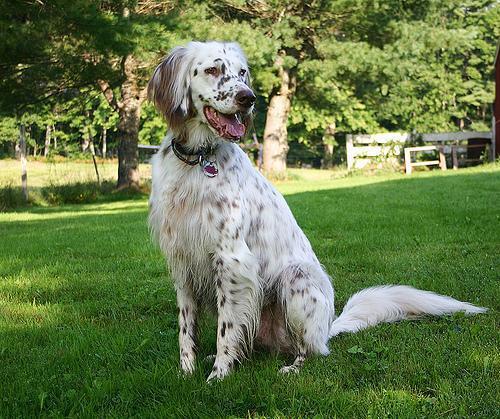
english setter